Erding station

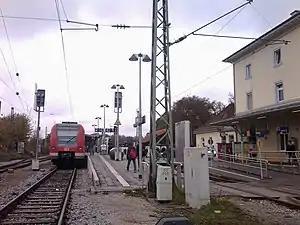
2010

Erding station is a railway station on the Munich S-Bahn in the town of Erding in the northeast area of Munich, Germany. It is served by the S-Bahn line .